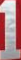
Number: 1